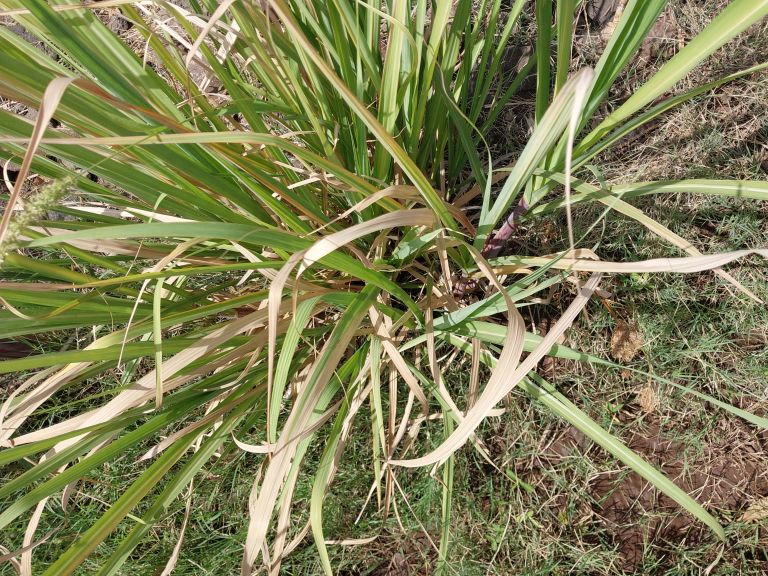
Label: Grassy shoot